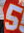
Number: 5